Zoo Atlanta

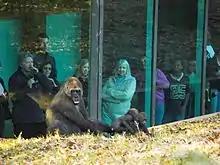
Guests viewing the gorilla habitat from The Ford Willie B. Conservation Center.

From 1999 to 2024, Zoo Atlanta was one of the four institutions in the U.S. that housed giant pandas. The zoo's pandas resided in the Zoo's Arthur M. Blank Family Foundation Giant Panda Conservation Center.